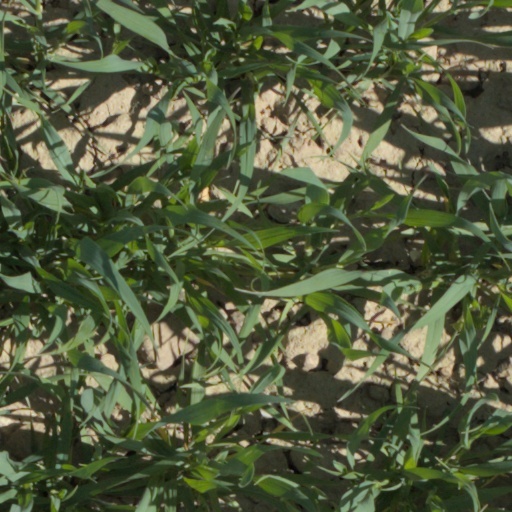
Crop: wheat